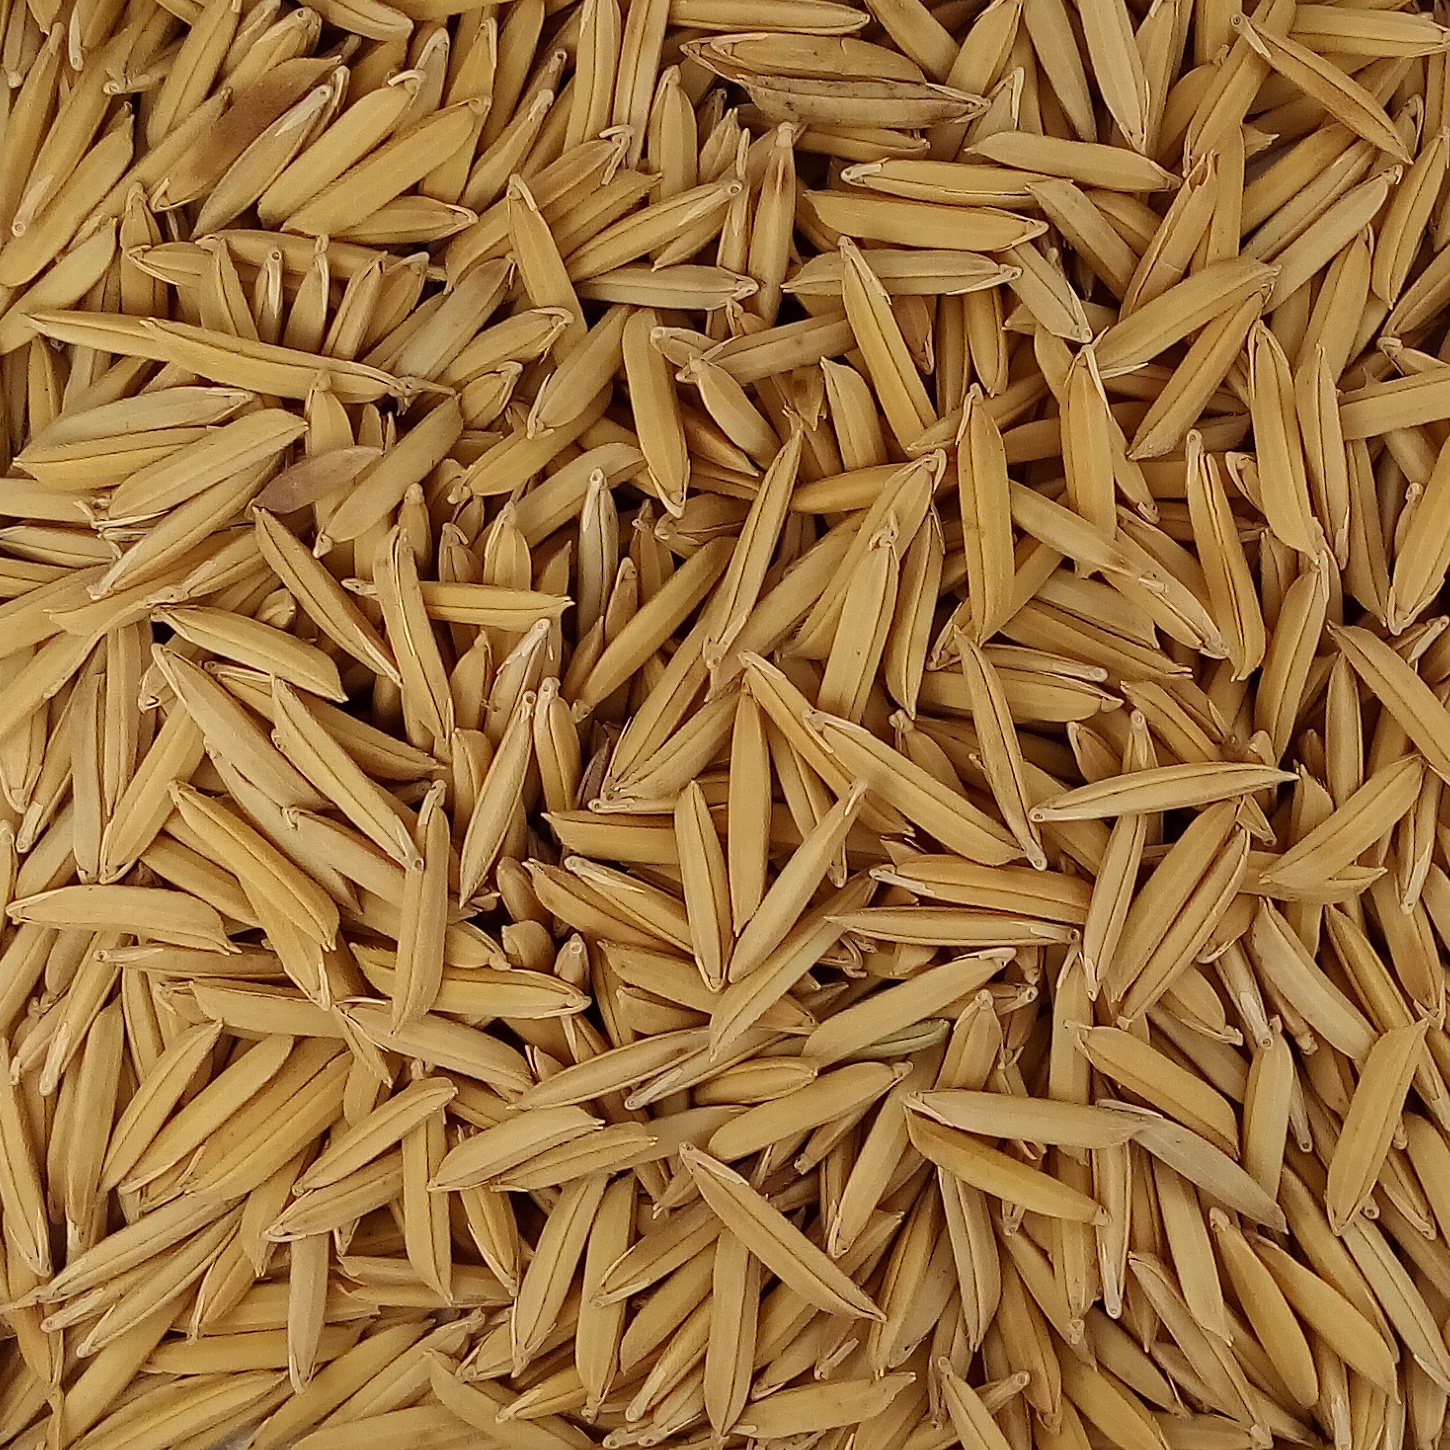
Rice seed variety: 1509